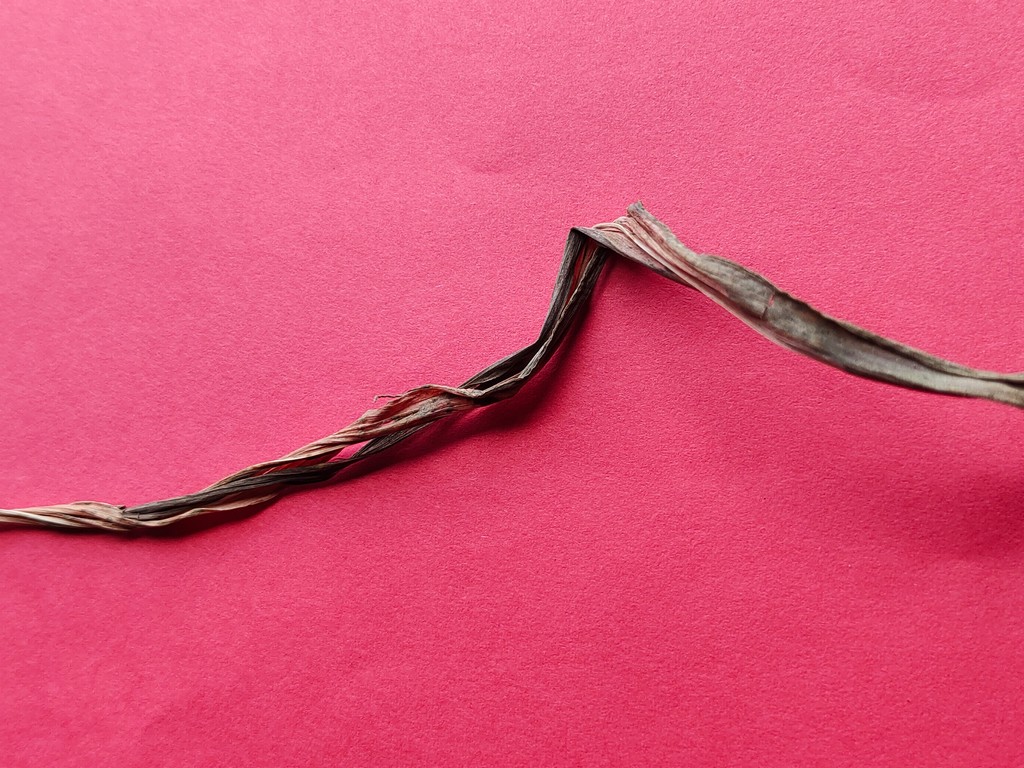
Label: Dried